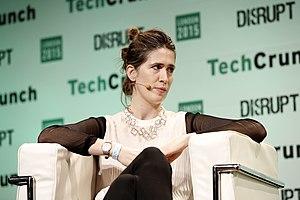
TechCrunch est un site d'information américain spécialisé dans l'actualité des startups Internet. Fondé en 2005 par Michael Arrington, son premier article a été mis en ligne le 11 juin 2005. Le site et toutes ses activités annexes ont été rachetés en septembre 2010 par AOL, laquelle fait partie de Verizon Communications depuis mai 2015.